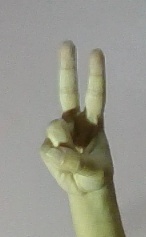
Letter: taa